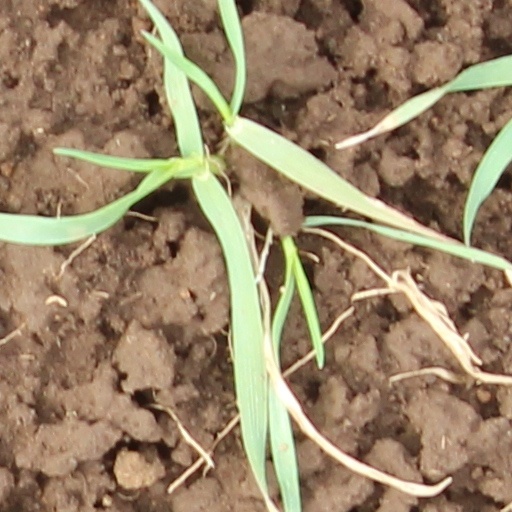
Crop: wheat